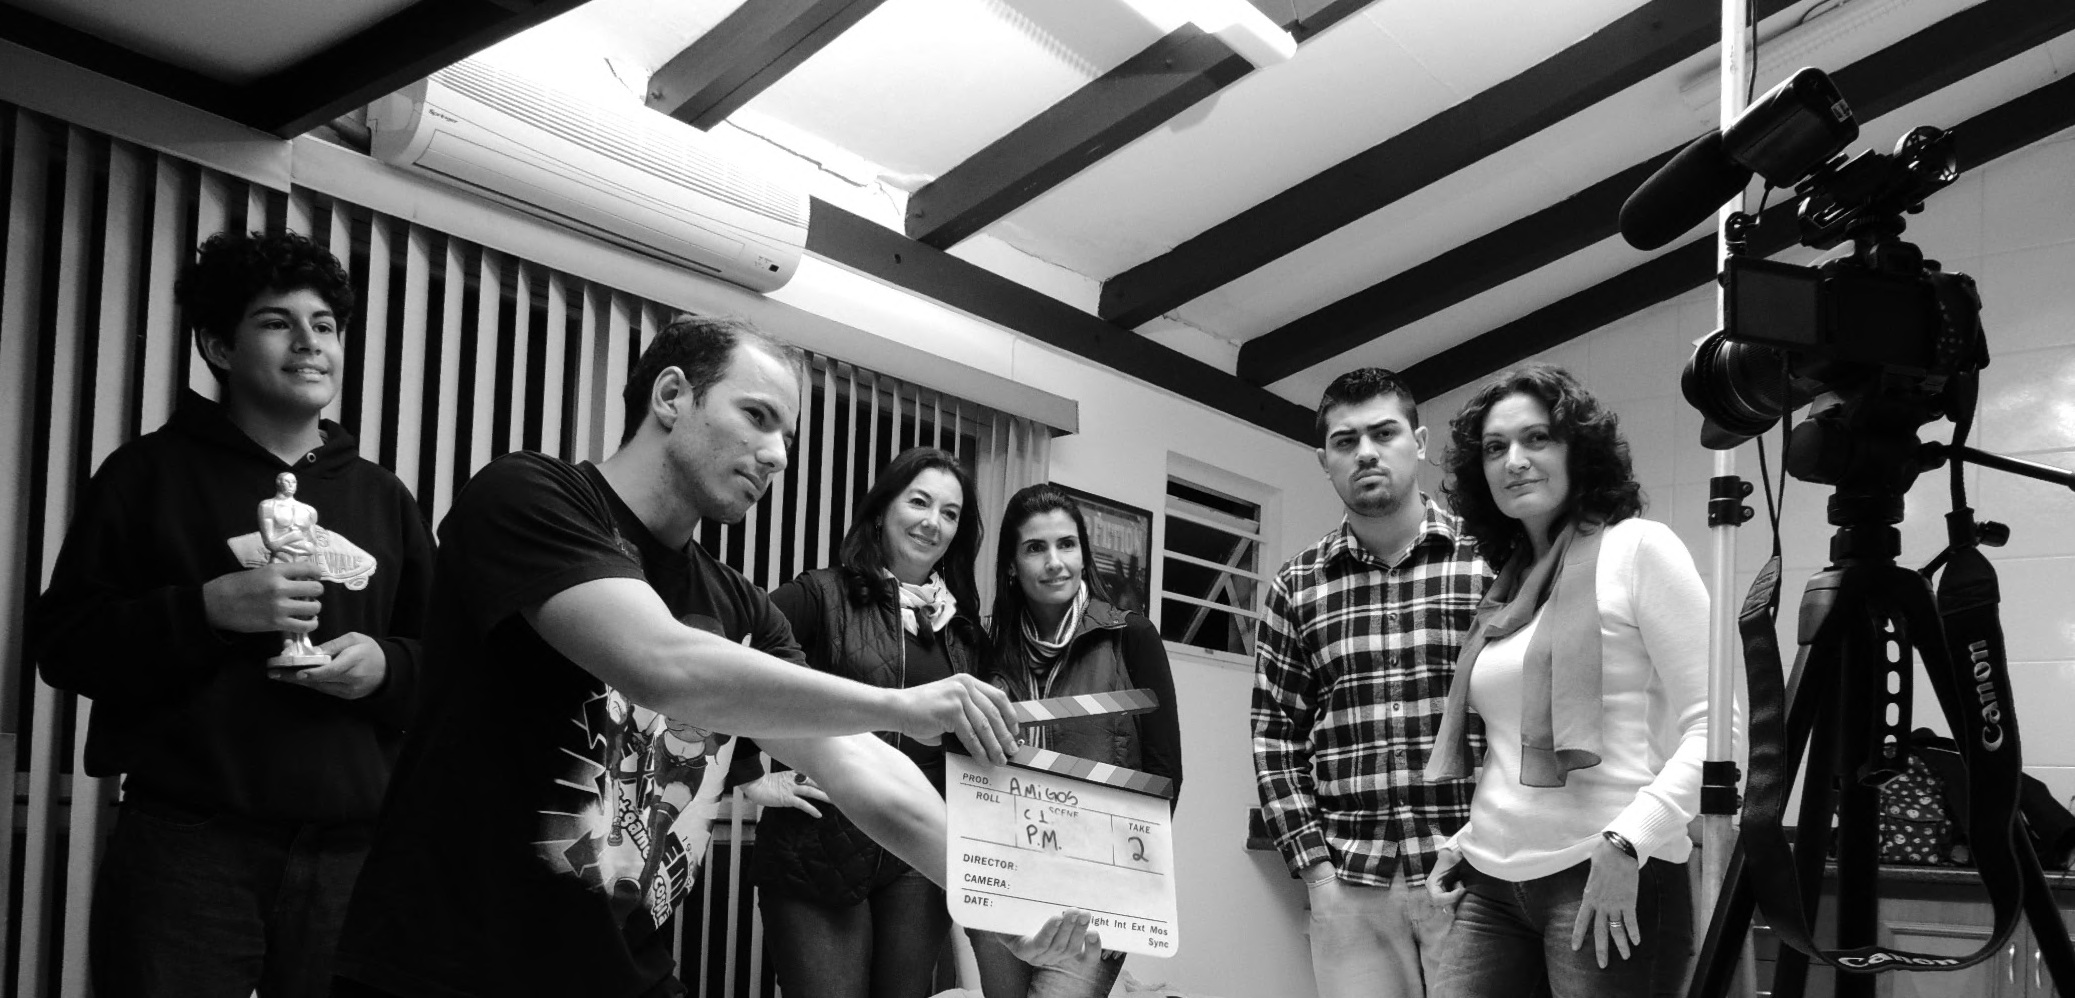
black and white, camera, photography, tv, black, monochrome, theatre, photograph, cinema, monochrome photography